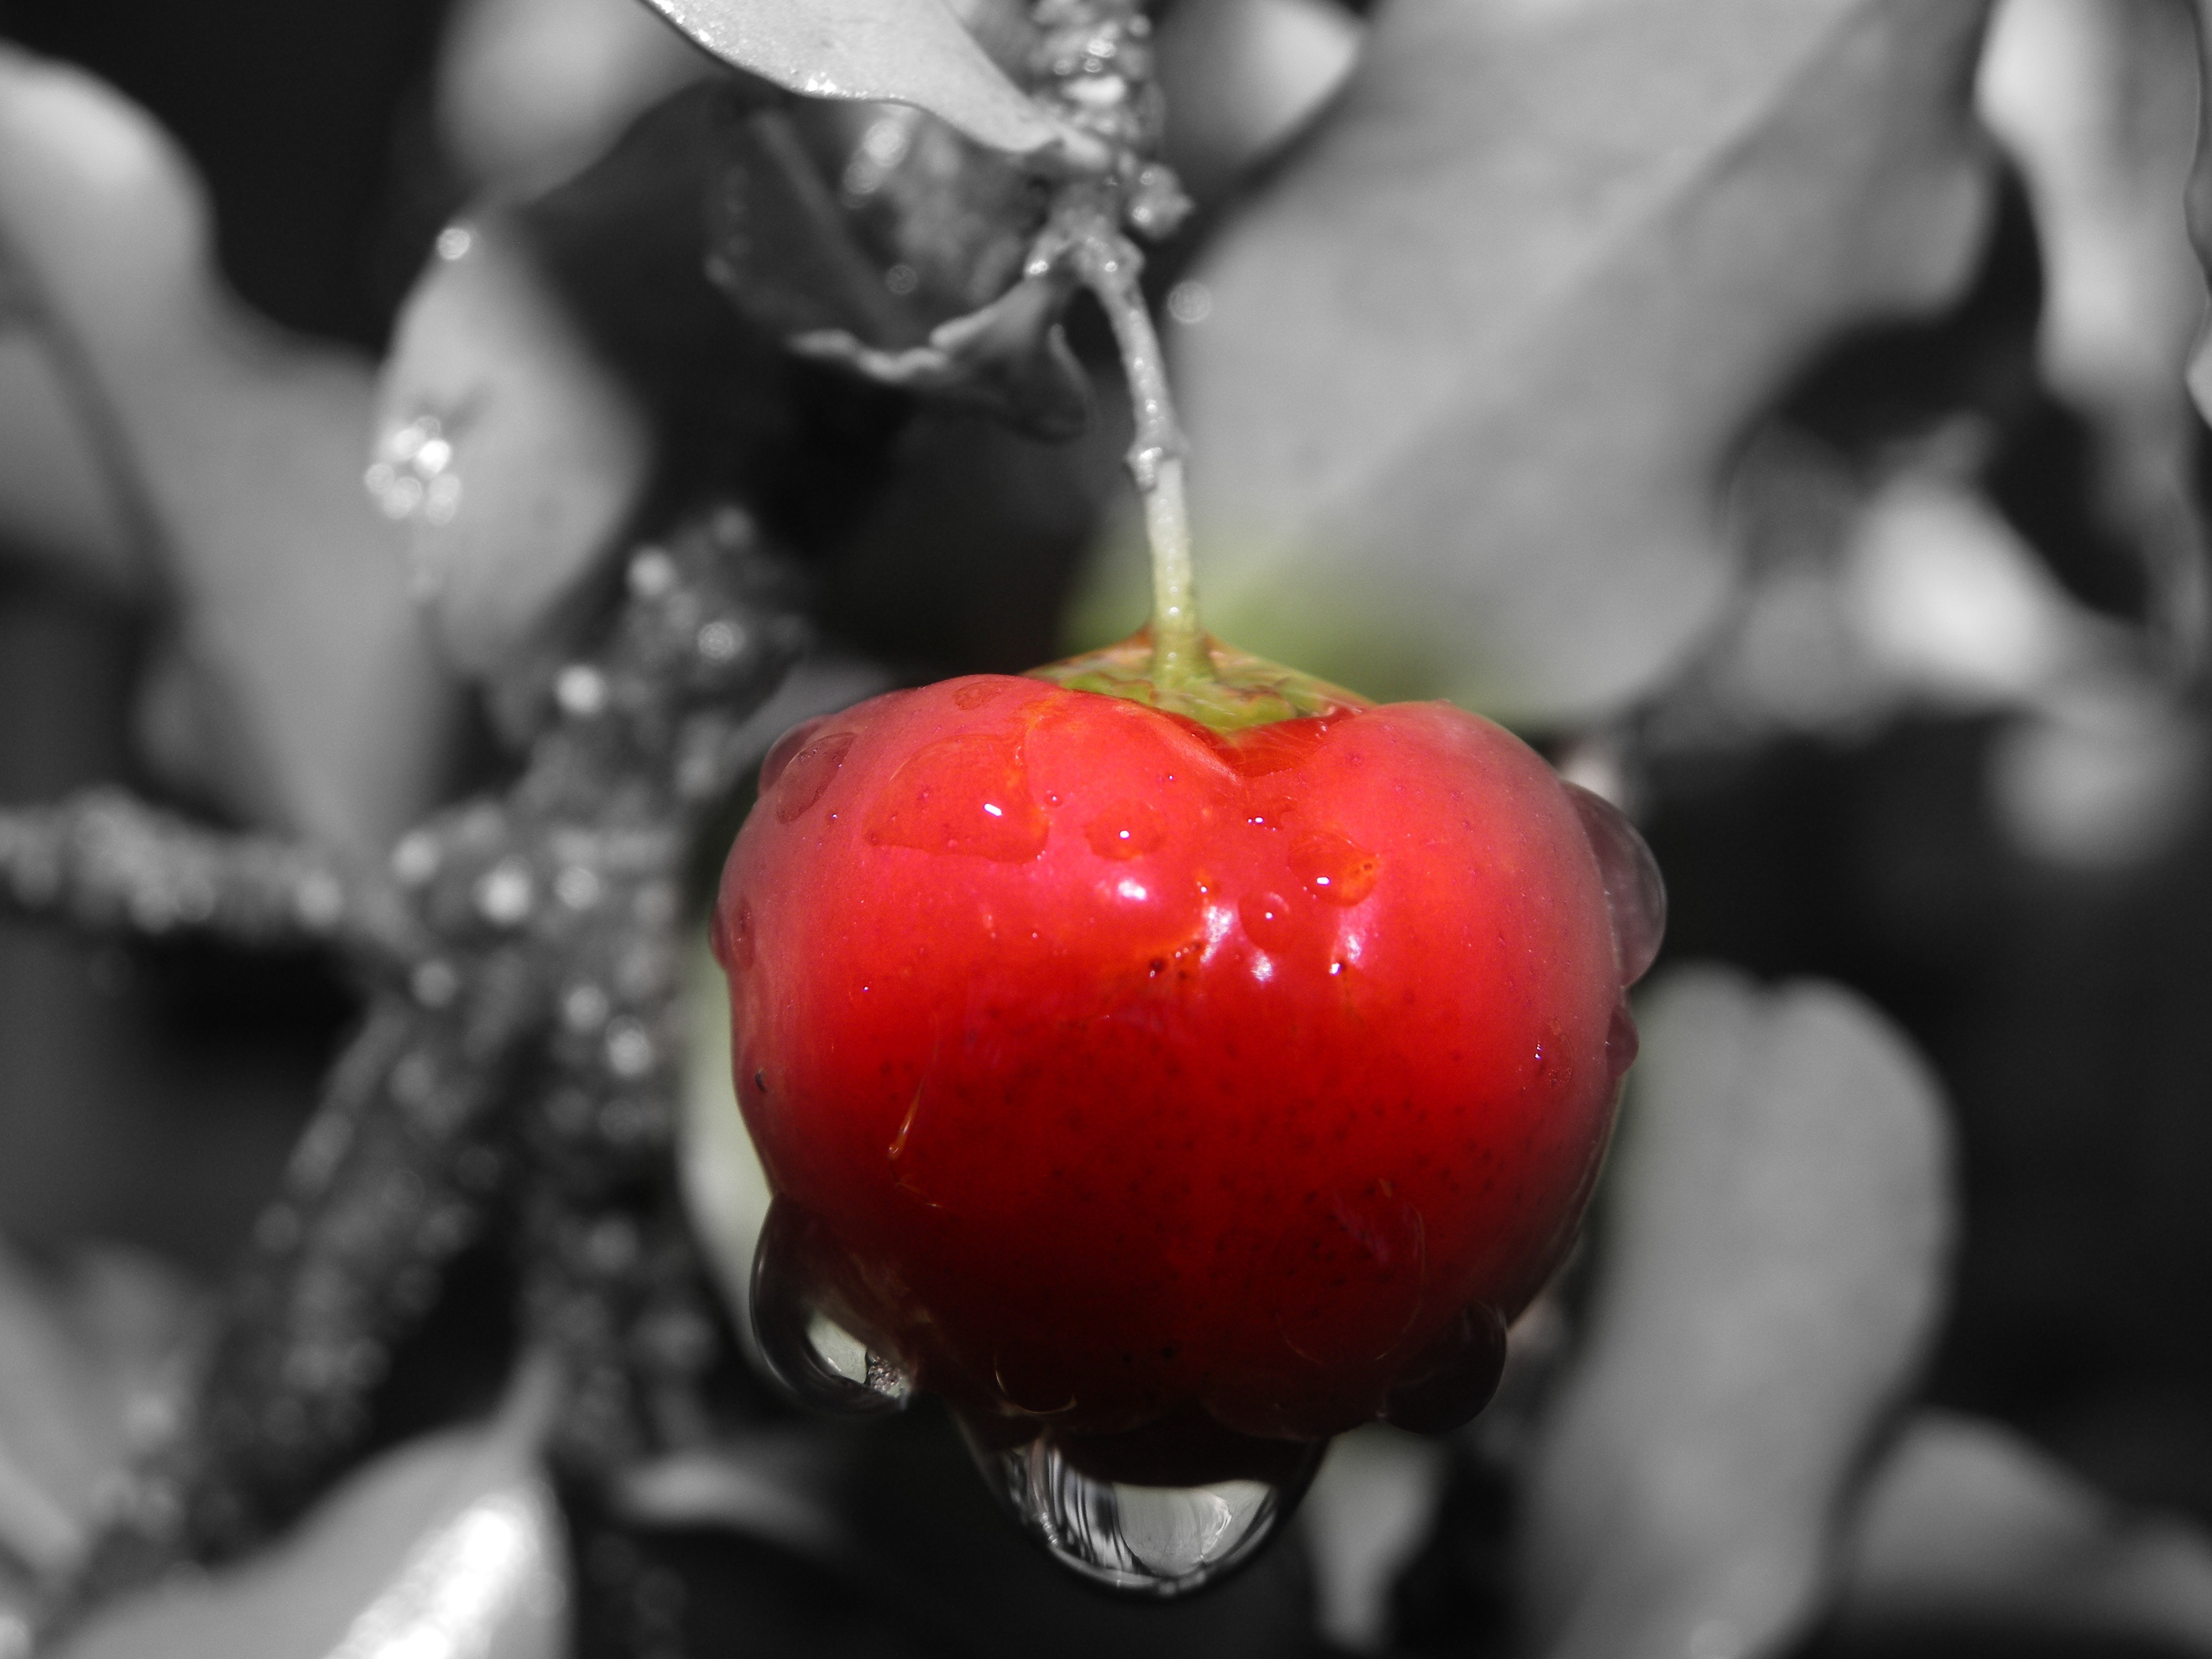
nature, branch, plant, photography, fruit, flower, food, red, produce, close up, cherry, macro photography, flowering plant, rose family, acerola, land plant